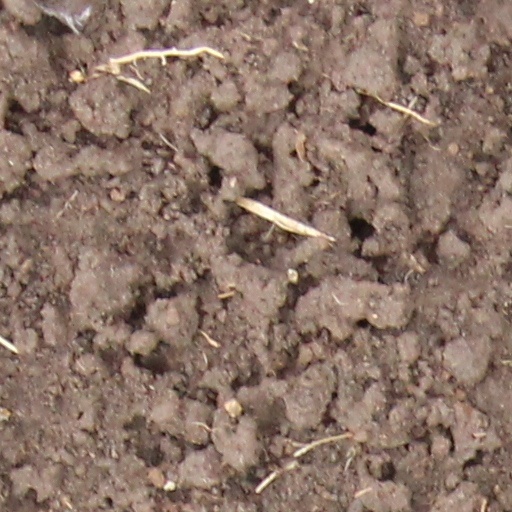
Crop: wheat